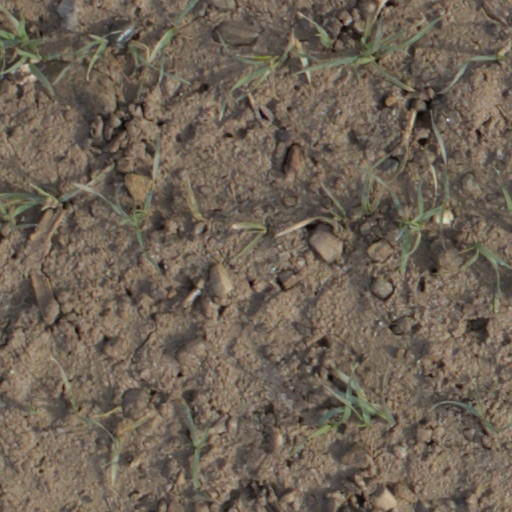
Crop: wheat